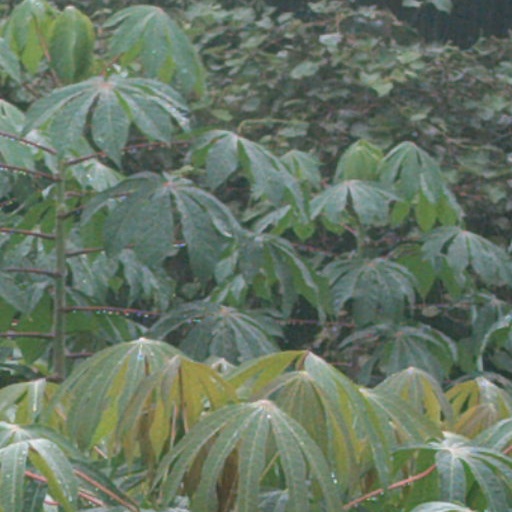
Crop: cassava